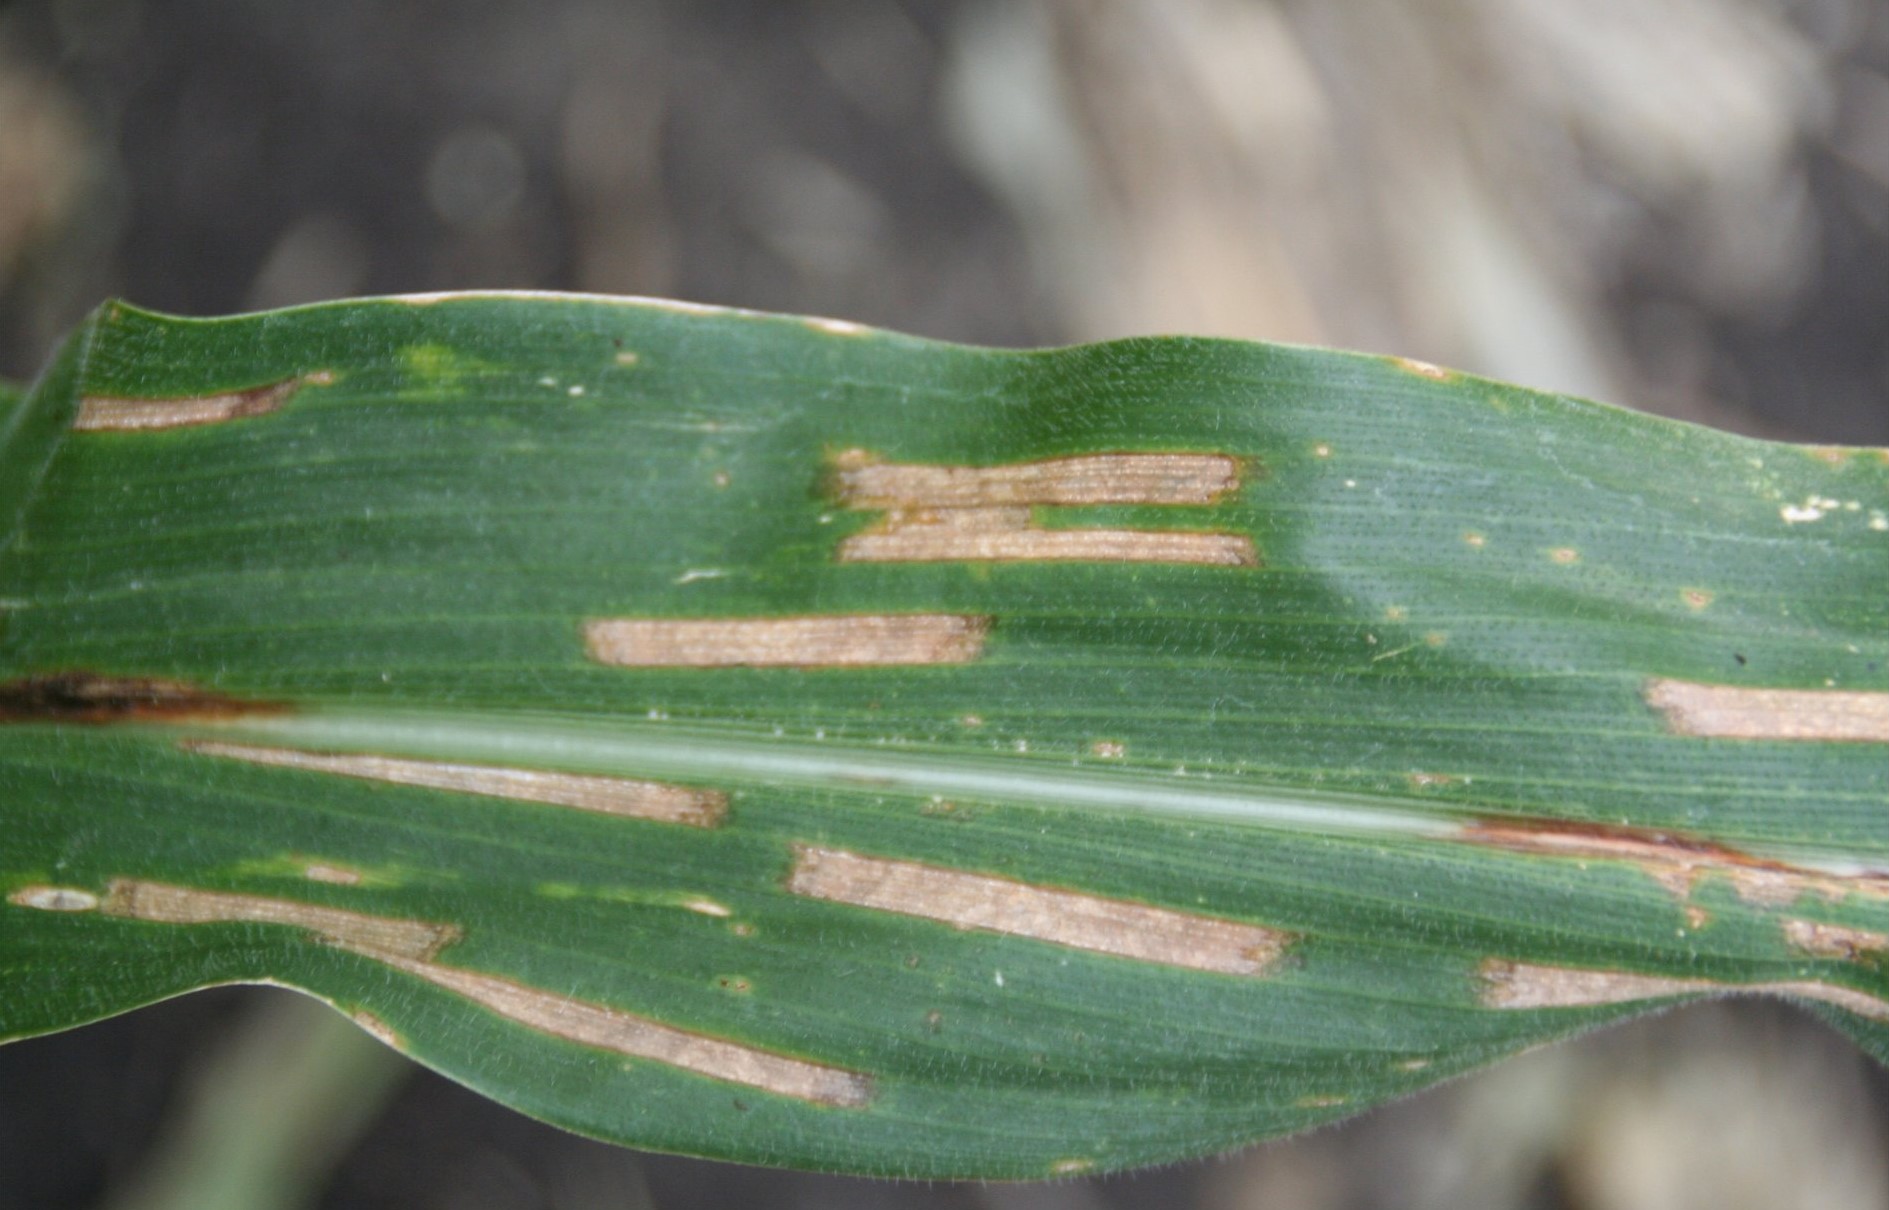
Plant: Corn
Disease: corn gray leaf spot